Quartetto Italiano

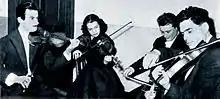
Quartetto Italiano (1955)

The Quartetto Italiano was a string quartet founded in Reggio Emilia in 1945. They made their debut in 1945 in Carpi when all four players were still in their early 20s. They were originally named Nuovo Quartetto Italiano (to distinguish the ensemble from another "Quartetto Italiano", which had been founded at the beginning of the twentieth century by the violinist Remigio (Remy) Prìncipe) before dropping the "Nuovo" tag in 1951. They are particularly noted for their recording of the complete cycle of Beethoven string quartets, made between 1967 and 1975. The quartet disbanded in 1980.